Tour of Flanders (women's race)

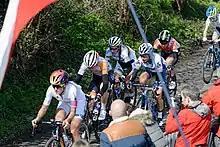
Lizzie Deignan leads a group ahead of Anna van der Breggen and Pauline Ferrand-Prévot on Oude Kwaremont.

In 2016 the Tour of Flanders was included in the inaugural UCI Women's World Tour. Britain's Lizzie Armitstead won the race in a two-up sprint with Emma Johansson after the duo had broken clear on Oude Kwaremont. Sweden's Emma Johansson holds four podium finishes, but failed to claim a Tour of Flanders victory.